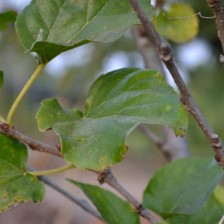
Variety: Kamphaengsaeng42